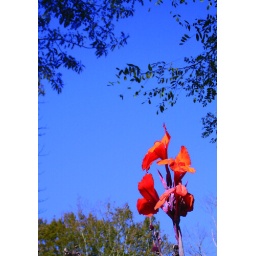
flower in the sky